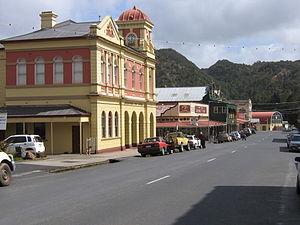
Queenstown est une ville sur le versant ouest du mont Owen dans l'ouest de la Tasmanie en Australie à 248 km de Hobart.